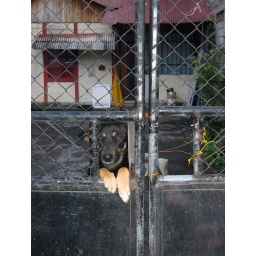
I saw this dog as we were walking back to our hotel in Banos.